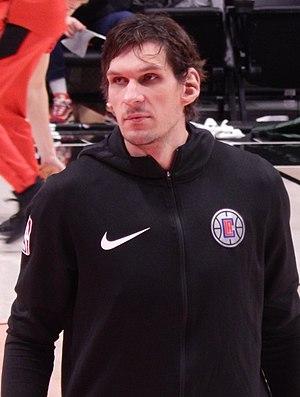
Boban Marjanovic #51 of the Los Angeles Clippers against the Portland Trail Blazers on November 8, 2018 at Moda Center in Portland, Oregon.
Boban Marjanović, né le 15 août 1988 à Zaječar, en République socialiste de Serbie, est un joueur serbe de basket-ball. Il évolue au poste de pivot.